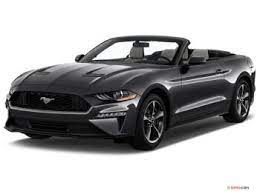
Vehicle type: Cars